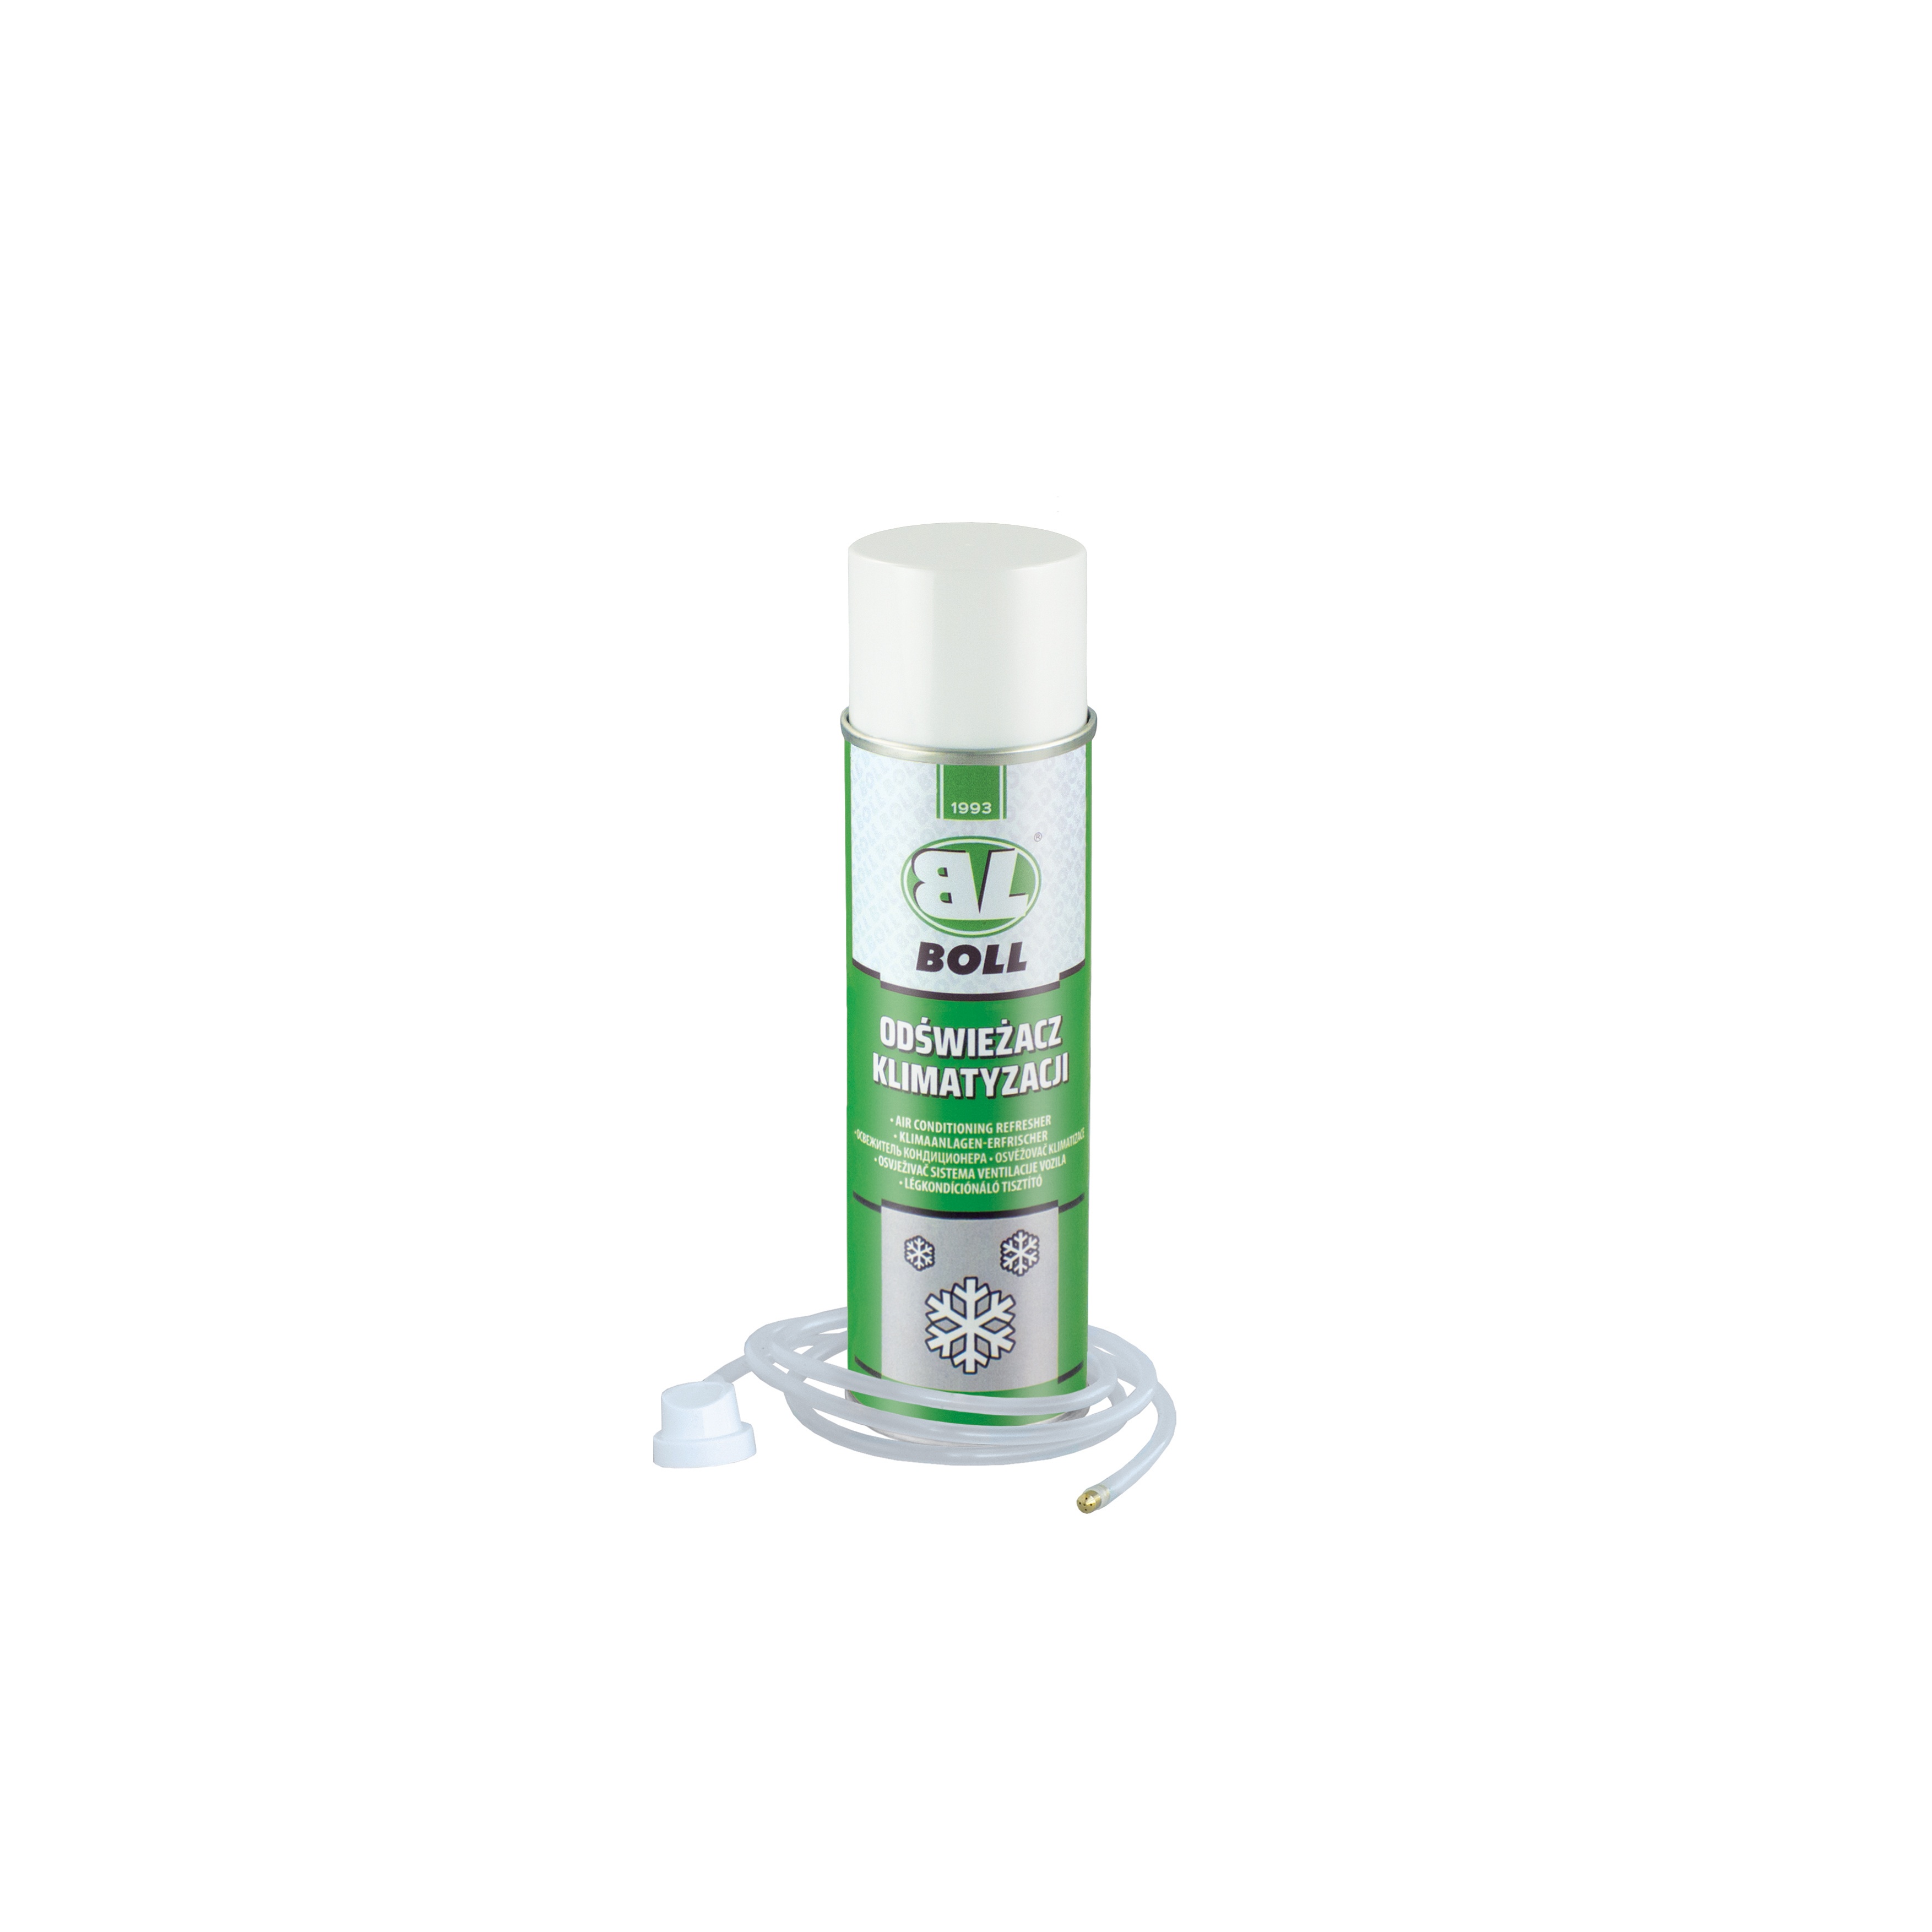
Odświeżacz klimatyzacji w spray'u 200ml. | 001043
Opis przedmiotu: Specjalny środek odświeżający układ klimatyzacji w pojazdach samochodowych. Usuwa powstające w układzie bakterie, roztocza i grzyby eliminując w ten sposób nieprzyjemny zapach występujący podczas pracy układu wentylacyjnego. Produkt o konsystencji pianki oraz świeżym, cytrynowym zapachu. Dołączona końcówka o długości 60 cm umożliwia dokładną aplikację. Dane techniczne: Ilość w op. 1 Pojemność (ml): 200 W Spray'u
Brand: Boll
Category: Vehicles & Parts > Vehicle Parts & Accessories > Vehicle Maintenance, Care & Decor > Vehicle Fluids > Vehicle Fuel System Cleaners